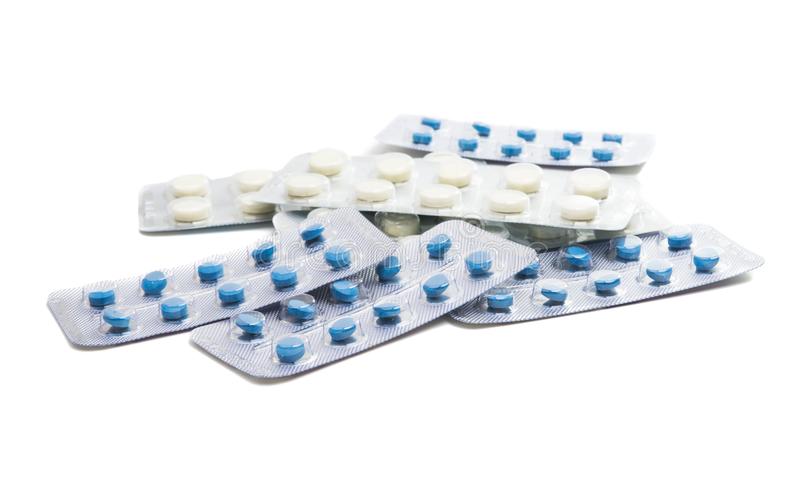
Label: plastic